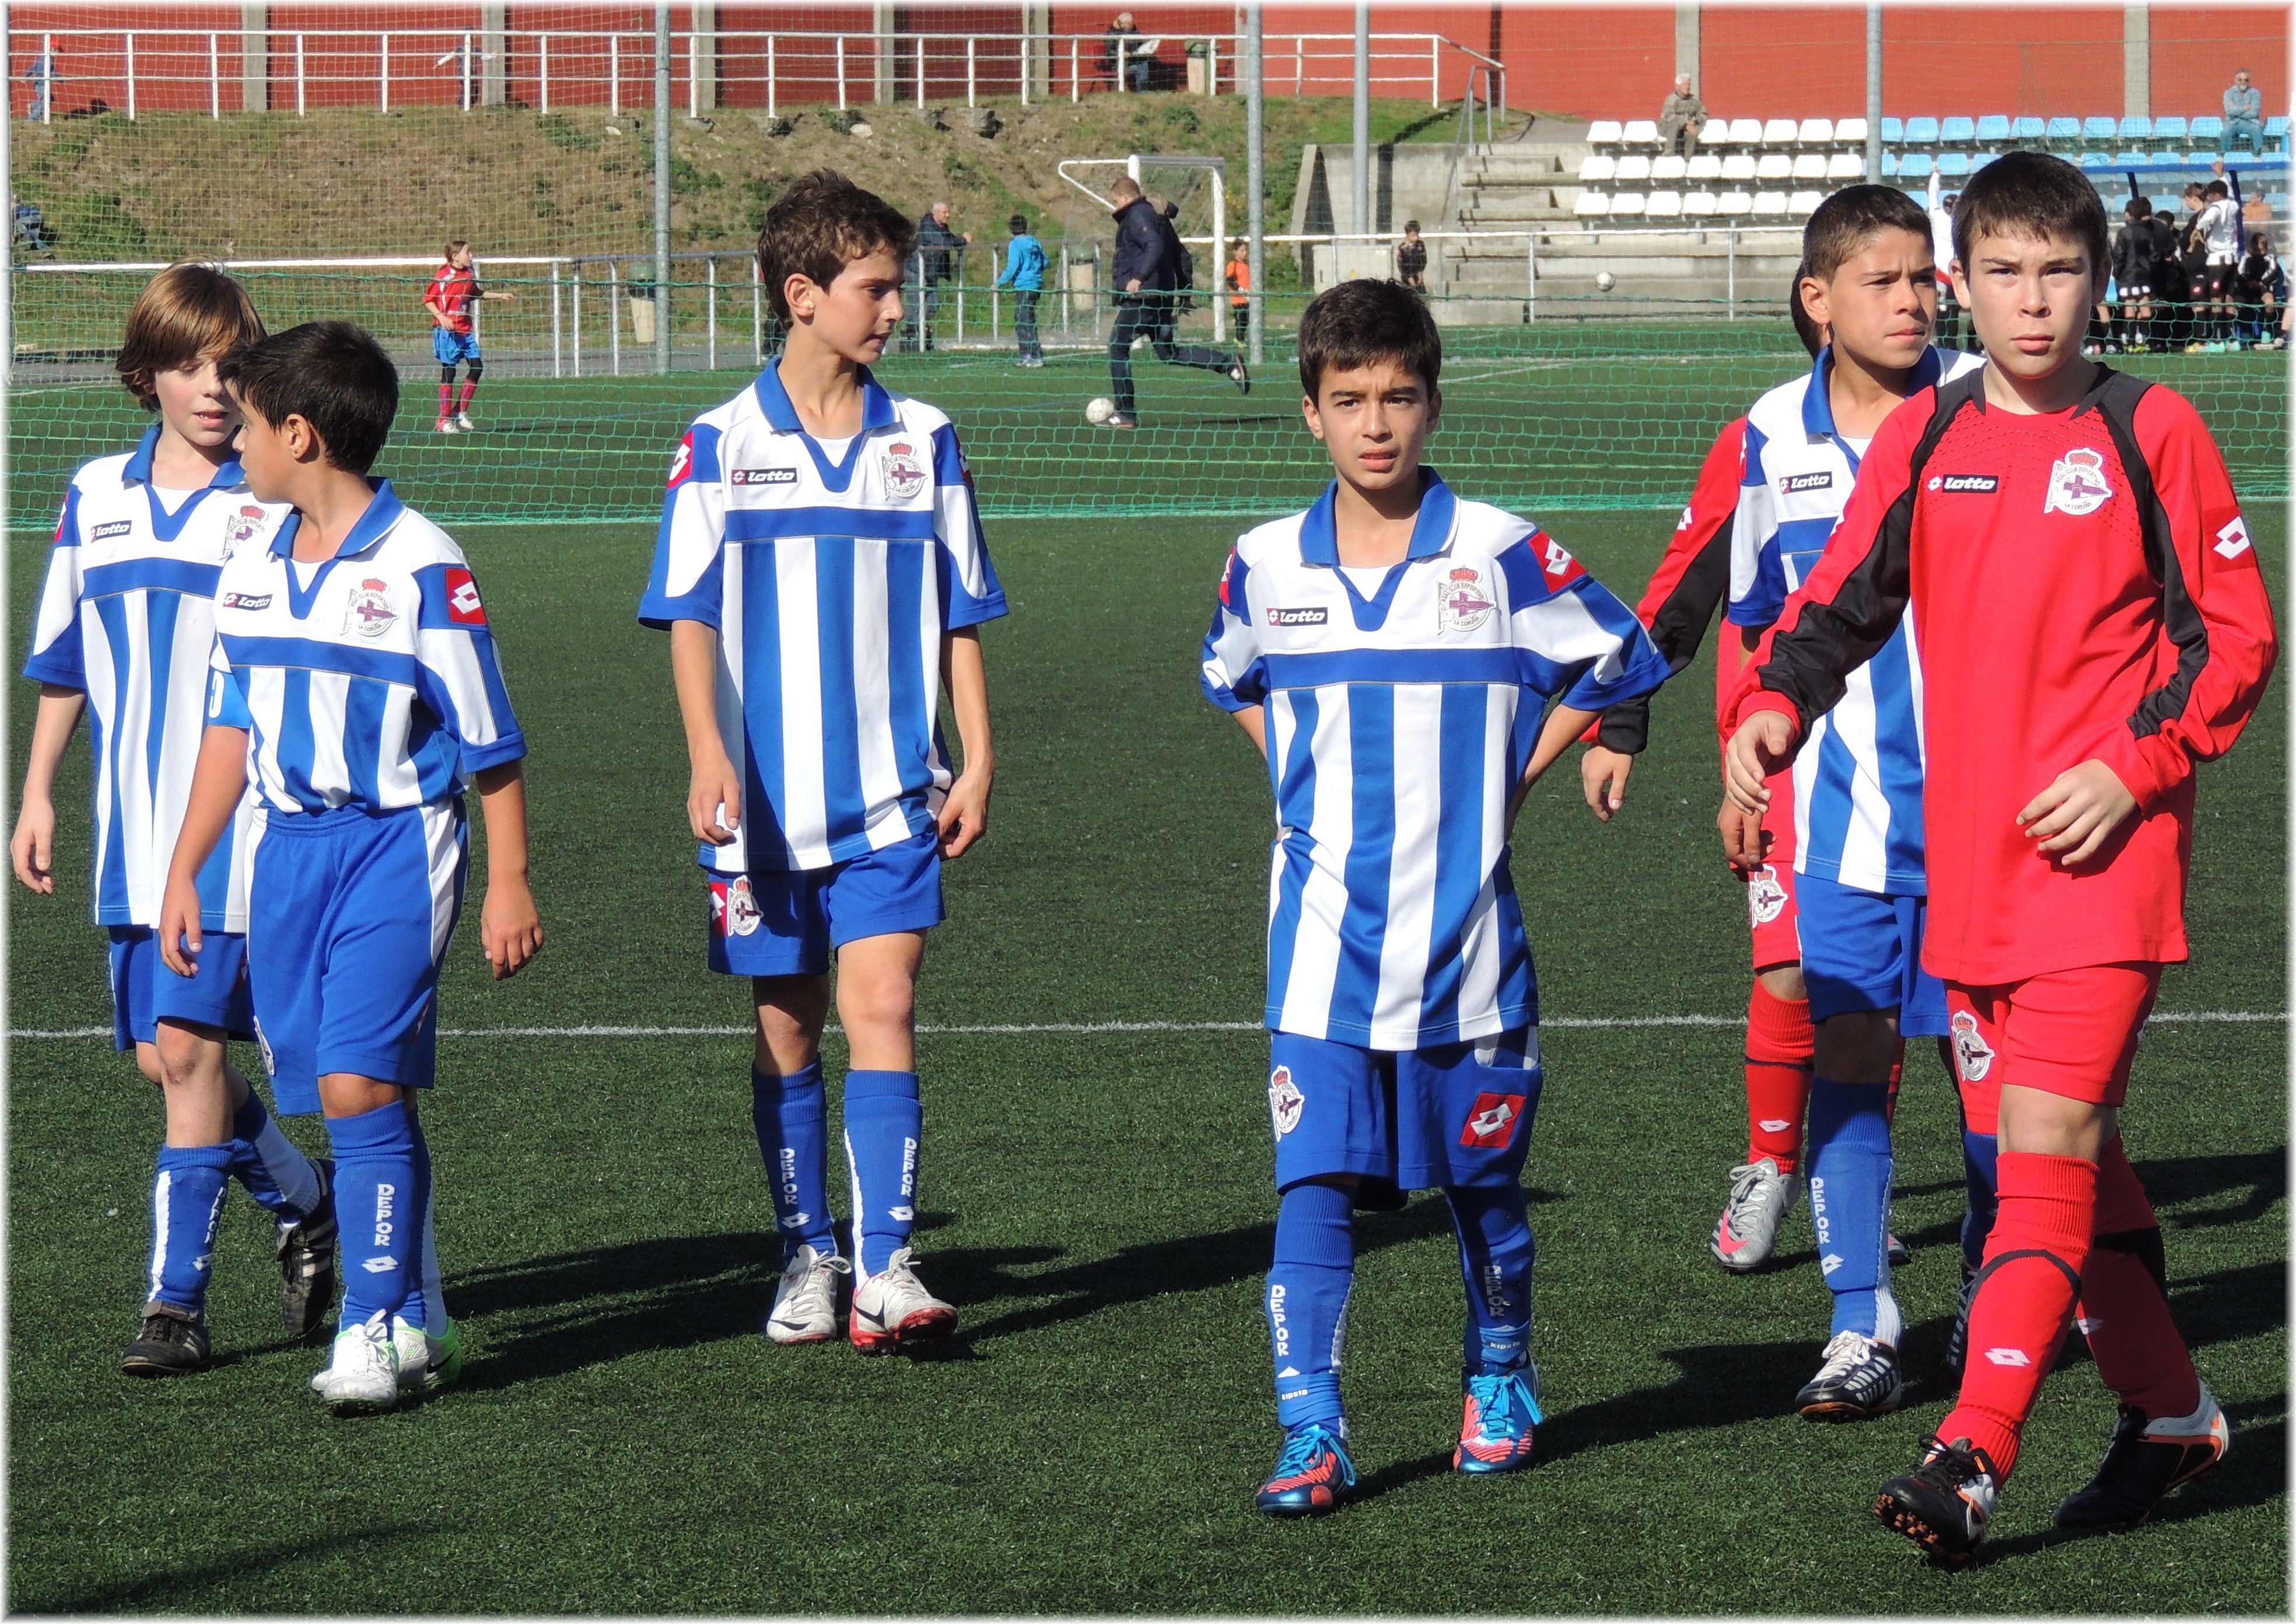
structure, sport, soccer, stadium, player, spain, espagne, team, sports, ball, torre, gente, futbol, galicia, deporte, tournament, espana, galiza, xente, deportivo, depor, galice, infantiles, pelota, parquedatorre, lacoruna, acoru a, coru a, football player, sport venue, competition event, women's football